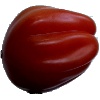
Label: Tomato Heart 1